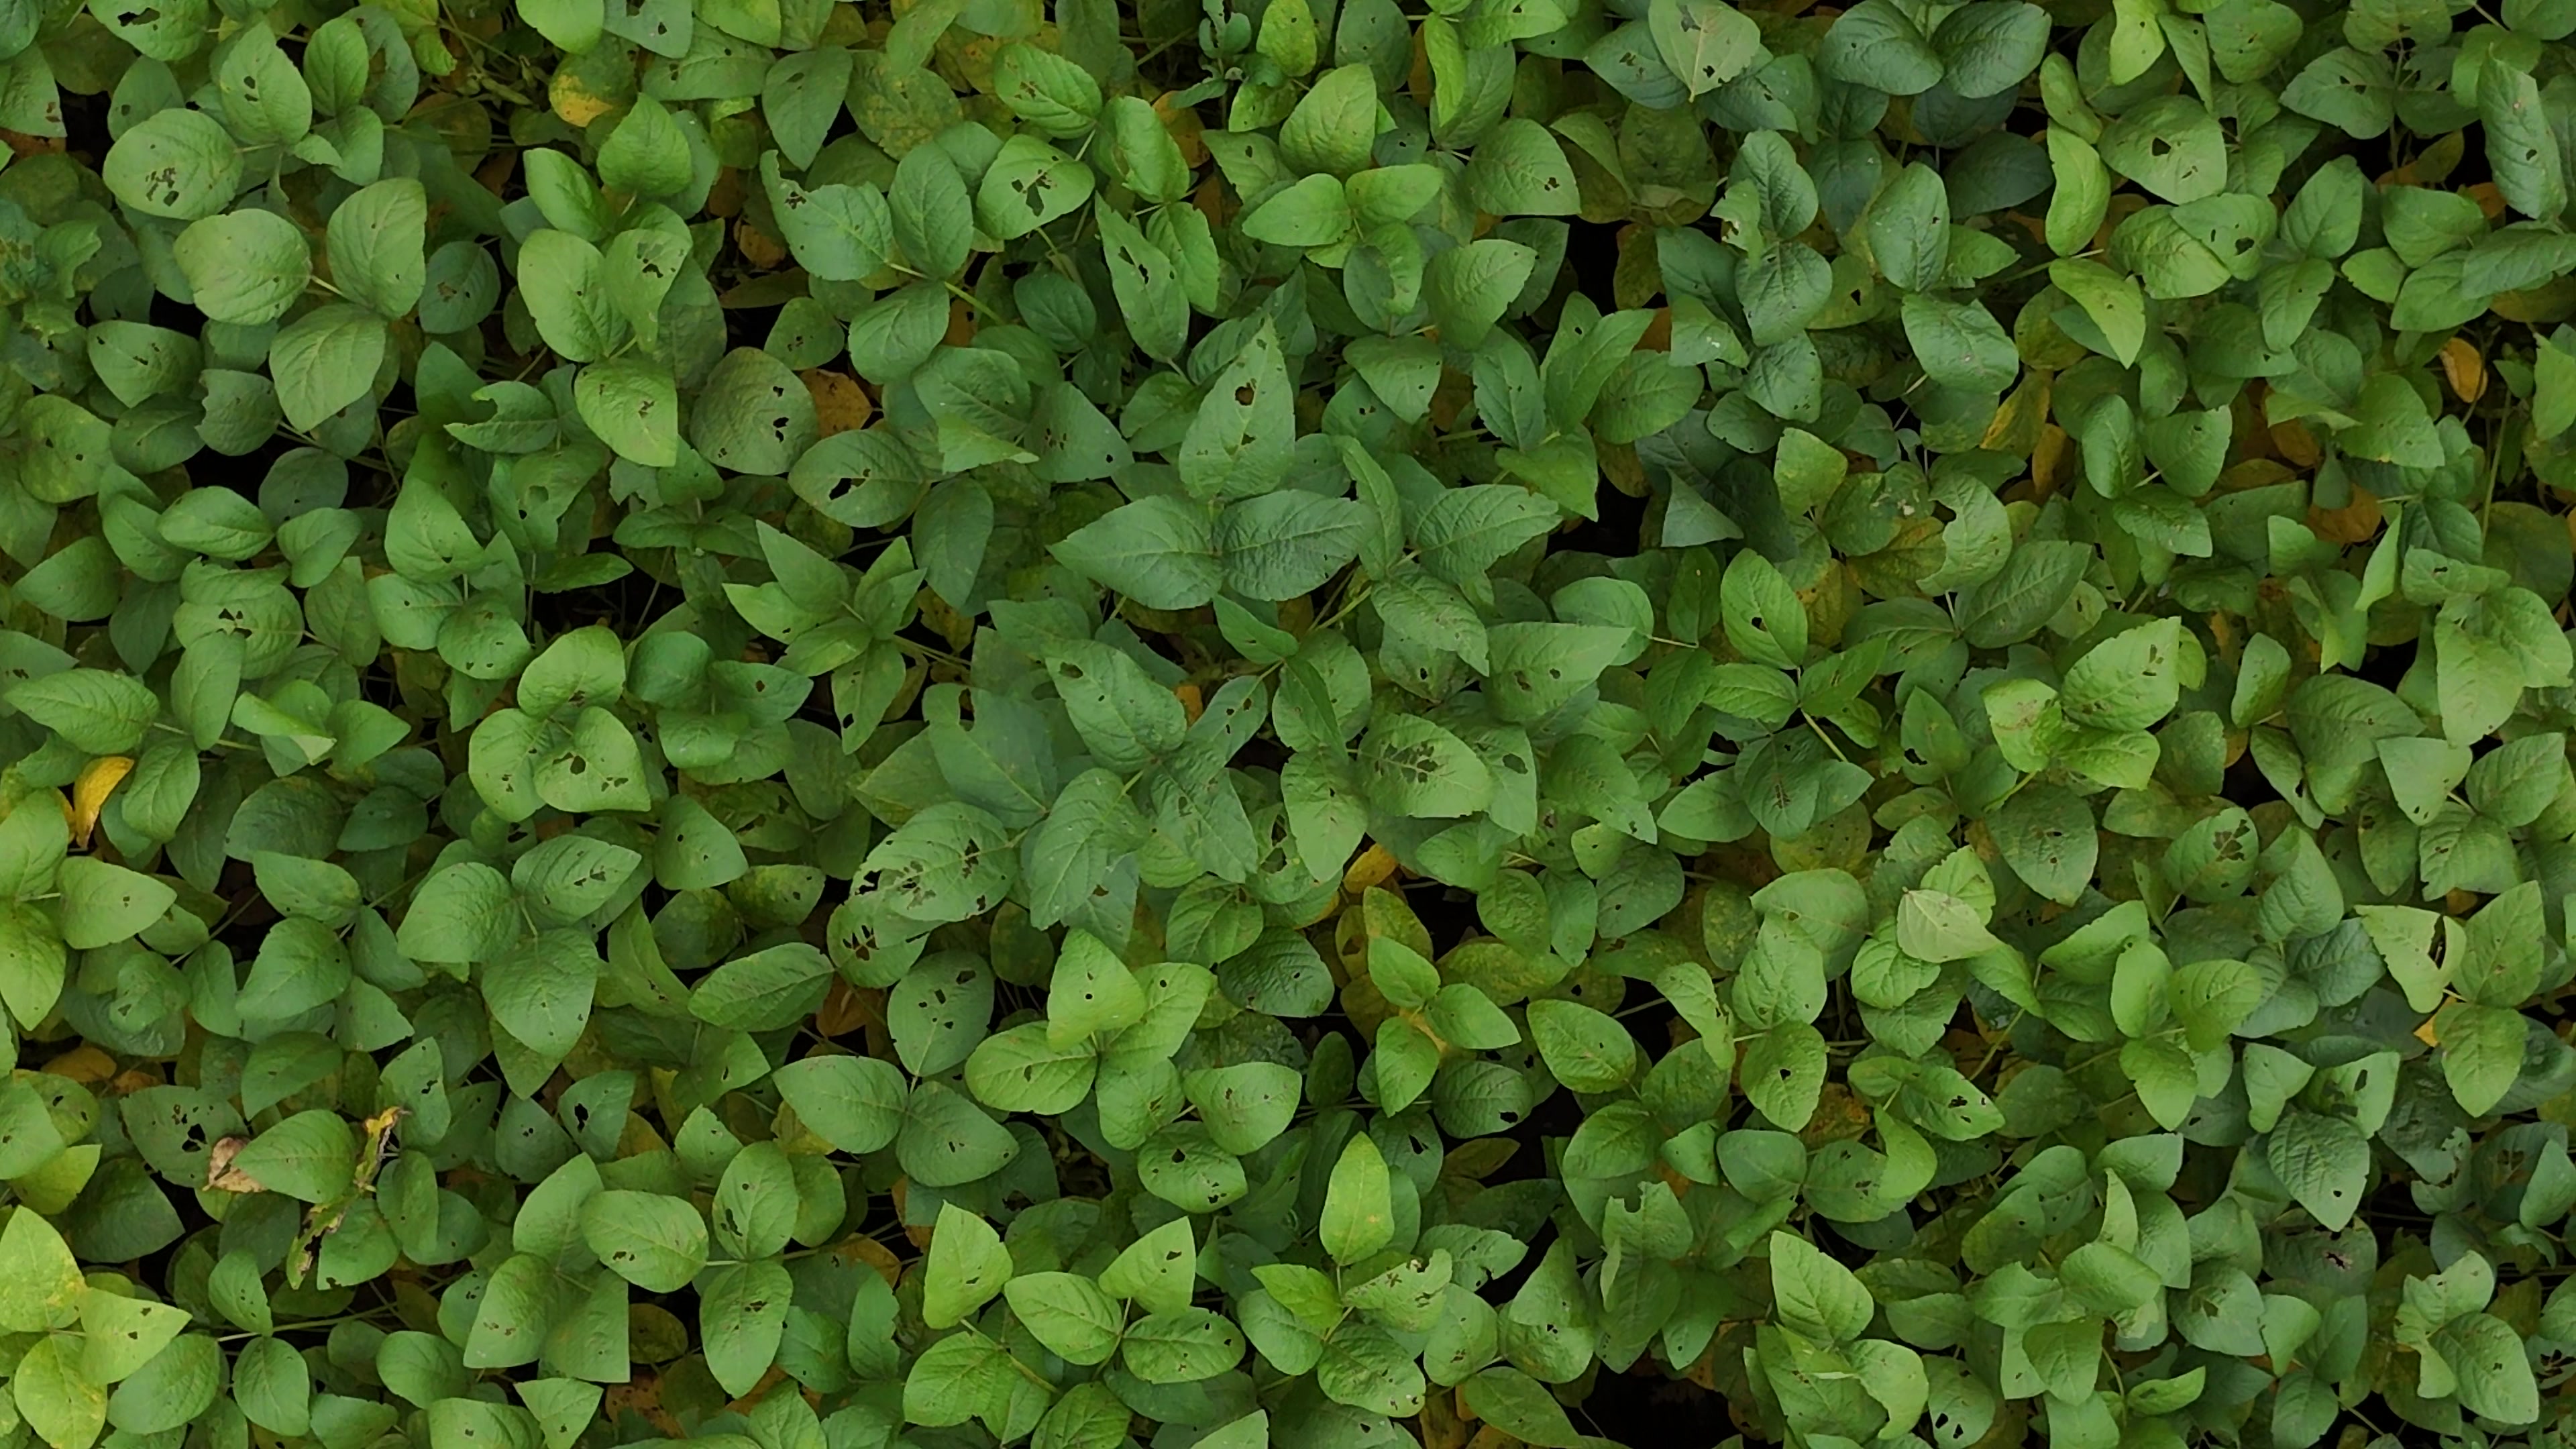
Label: Mosaic